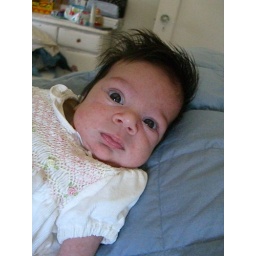
Tatiana in her white dress